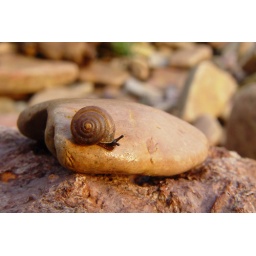
A snail in the light of the rising sun. &amp;quot;There is a house near lake Ilmen. They call the rising sun...&amp;quot;